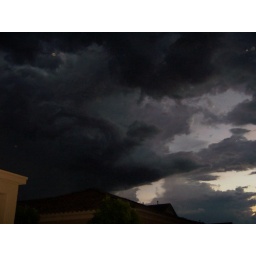
Storm clouds over our house